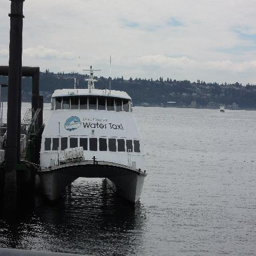
the water taxi that takes you